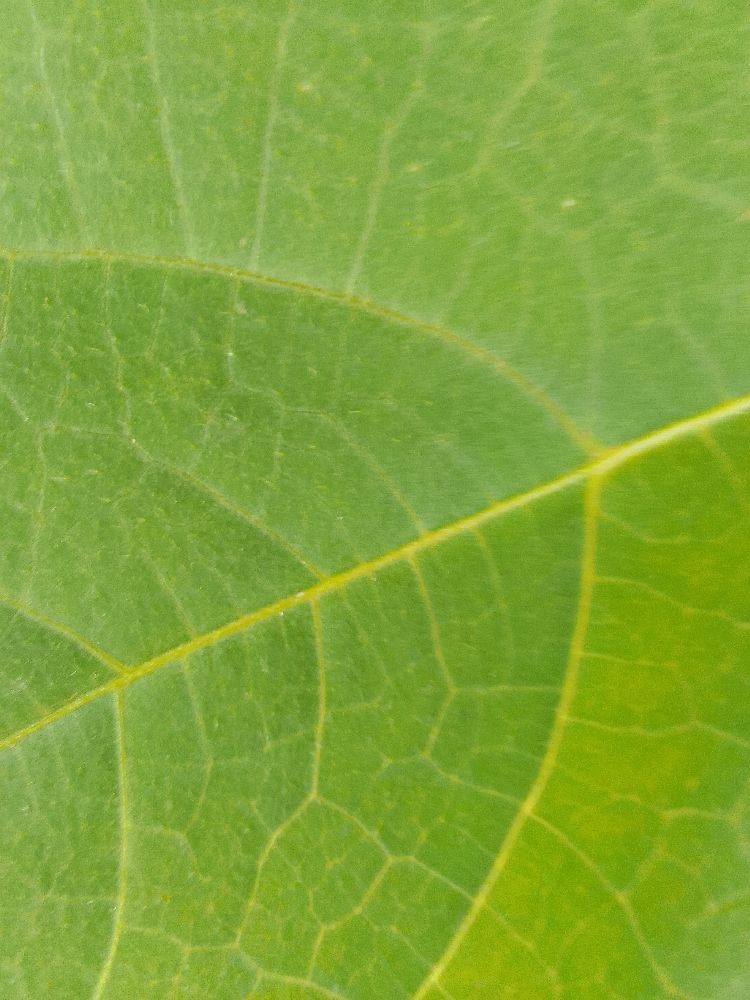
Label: healthy